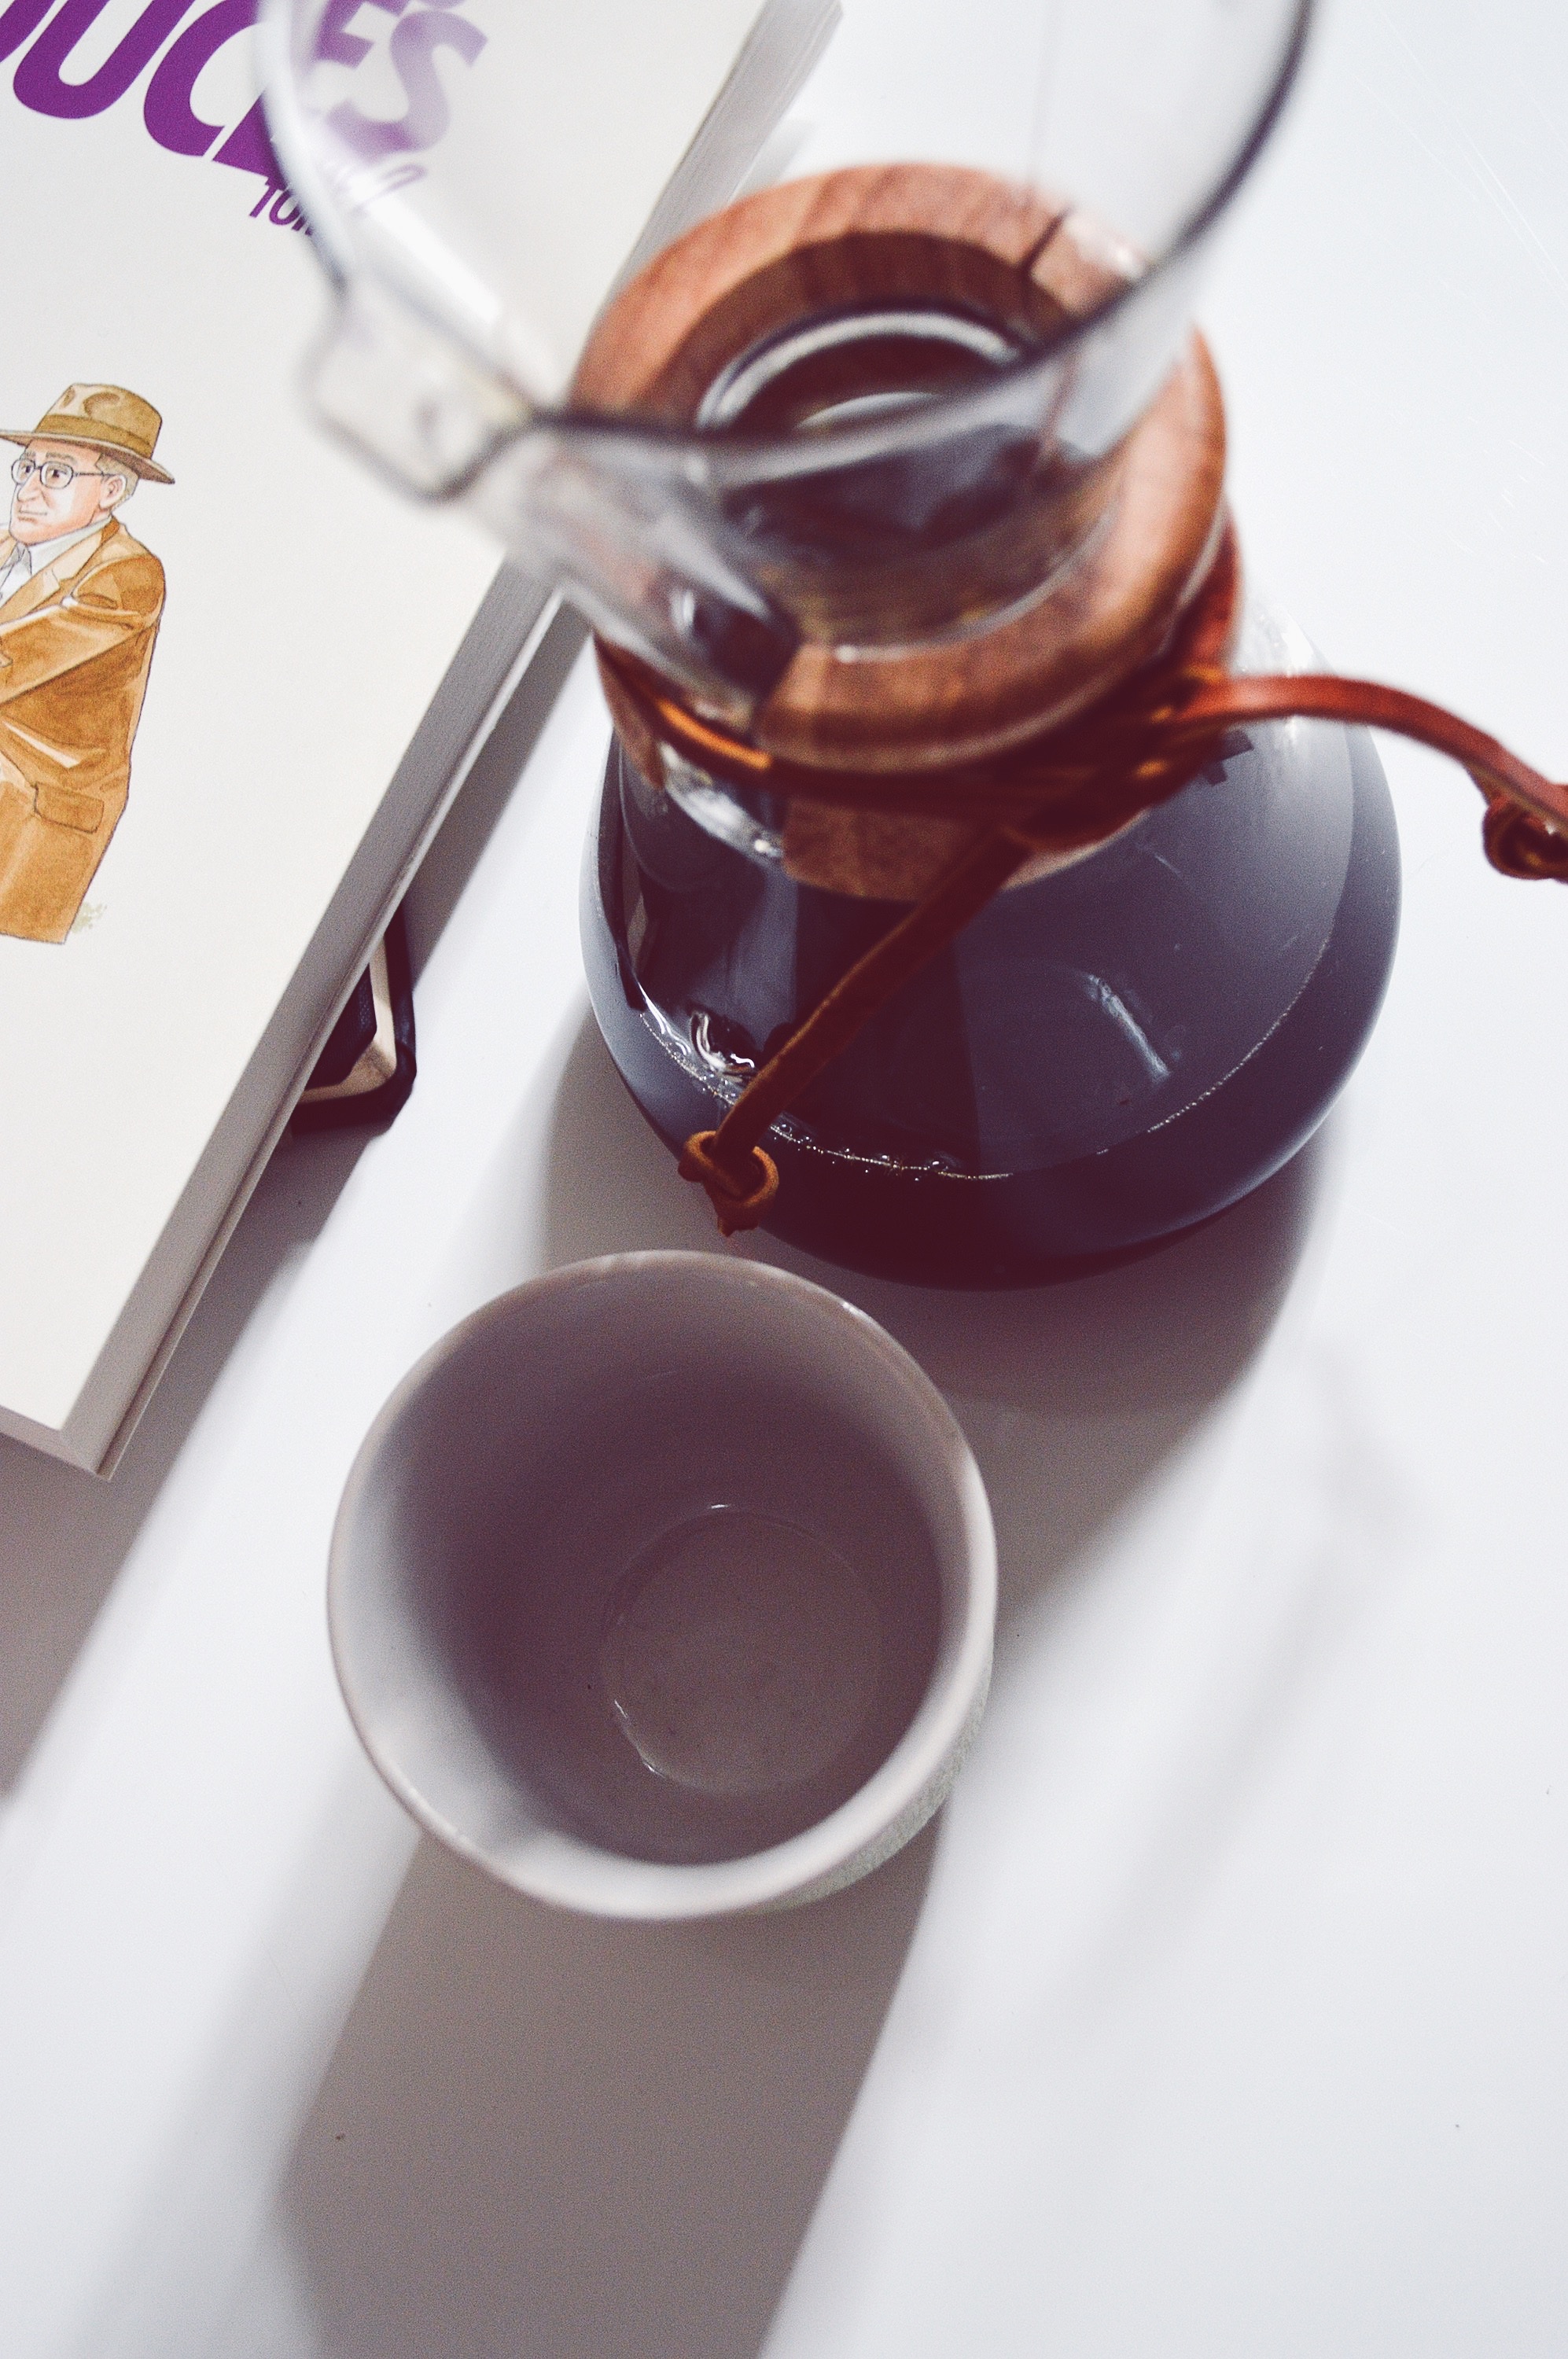
meal, food, produce, drink, breakfast, chocolate, dessert, flavor